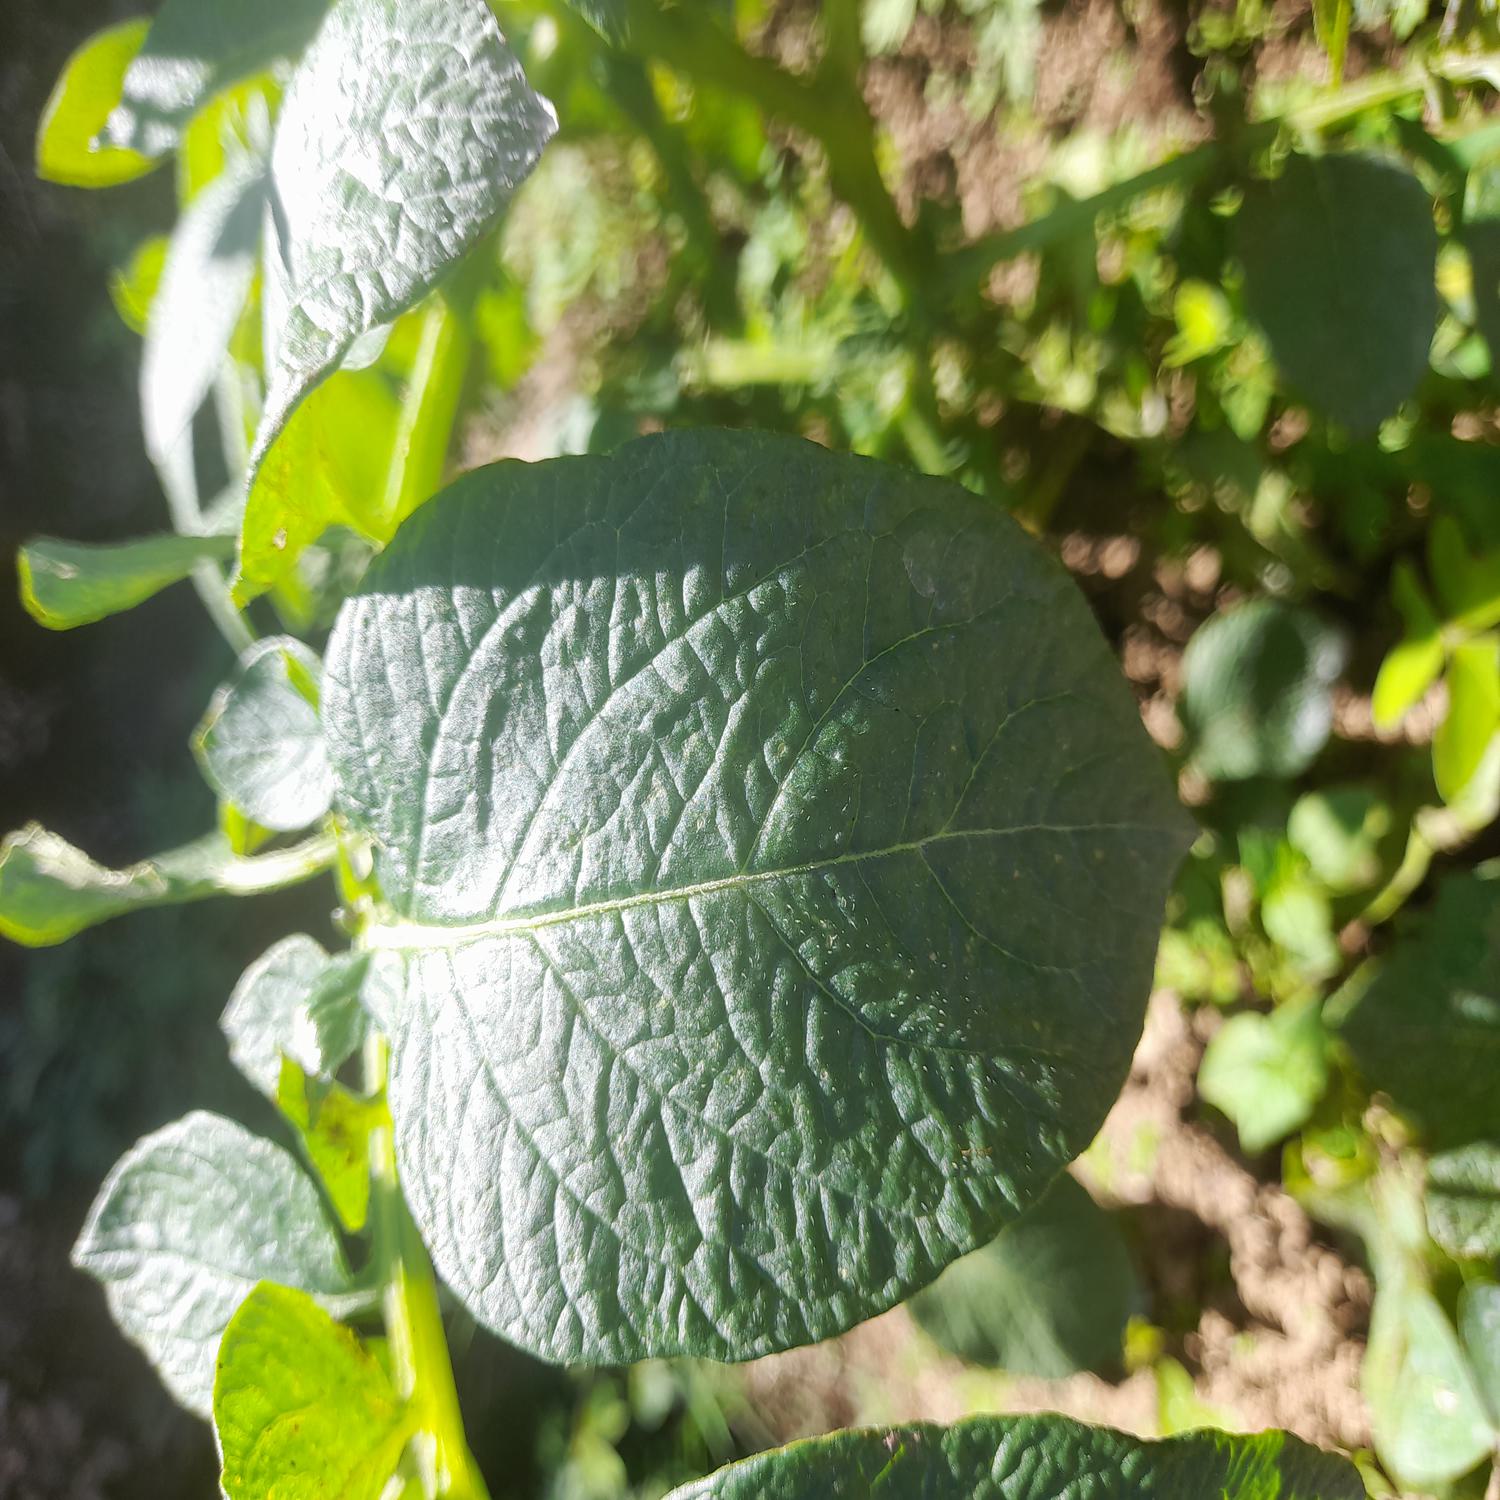
Etiqueta: Sana